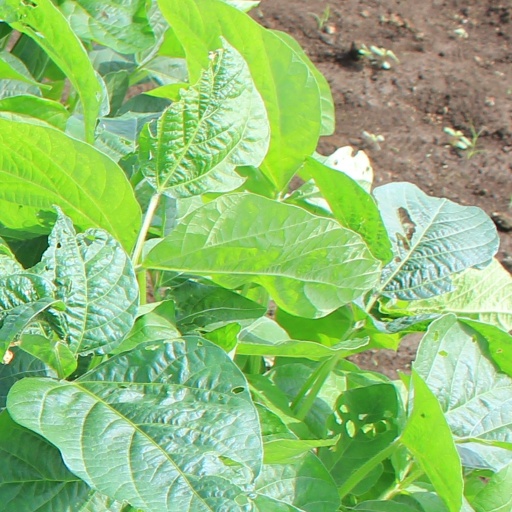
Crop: soybean